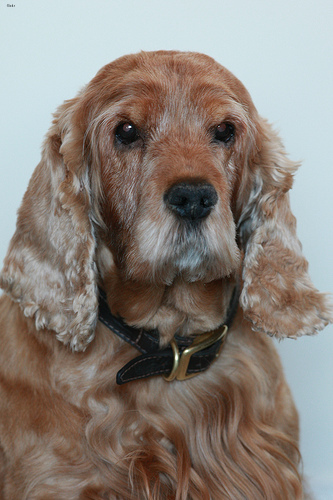
Breed: english cocker spaniel